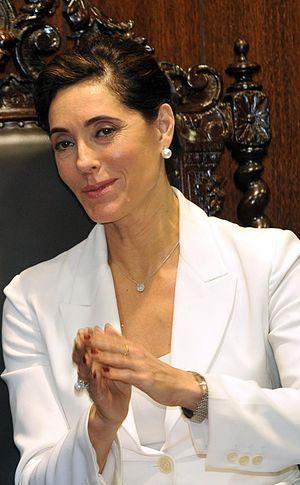
Christiane Maria dos Santos Torloni, née le 18 février 1957 à São Paulo, est une actrice brésilienne connue pour avoir joué, dans la série India, A Love Story, le rôle de Melissa Bernardi Cadore.